Deseret alphabet

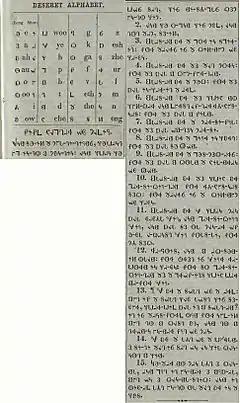
The Sermon on the Mount as it appears in the 16 February 1859 edition of the "Deseret News".

Before they decided on the Deseret alphabet, the attention of the board of regents was mostly focused on Pitman style alphabets, and in April 1847 Brigham Young nearly purchased of lead type to print books using Pitman's orthography. The University of Deseret was incorporated on 28 February 1850; less than three weeks later, on 20 March, the new board of regents began to discuss spelling reform.